Majura Road

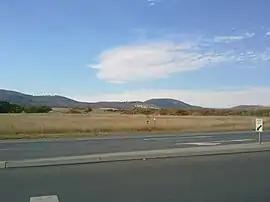
Majura Road in January 2013

Majura Road is a major arterial road in the eastern rural area of Canberra, the capital city of Australia. The road runs north to south, beginning at a grade separated junction with the Federal Highway inside the border of the Australian Capital Territory. The route followed by the road passes to the east of Mount Majura and mostly rural and industrial properties including the Majura Training Area, Mount Majura Winery and a training facility for the Australian Federal Police towards the Majura Park development at Canberra Airport where it ends at Fairbairn Avenue. The road provides a convenient bypass of the city's Inner North from the Gungahlin district to Queanbeyan. Canberra Airport and the Monaro Highway. The route is signposted as an alternative to National Highway 23, the main route between Sydney and the Snowy Mountains and carries considerable volumes of heavy vehicle and tourist traffic.